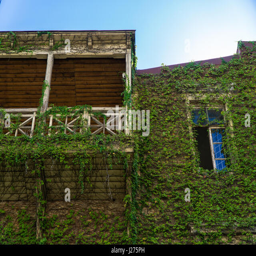
industry with balcony , overgrown wild grapes in the old town .